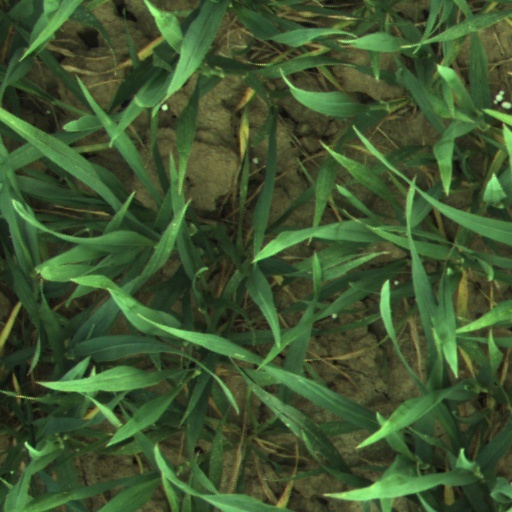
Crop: wheat